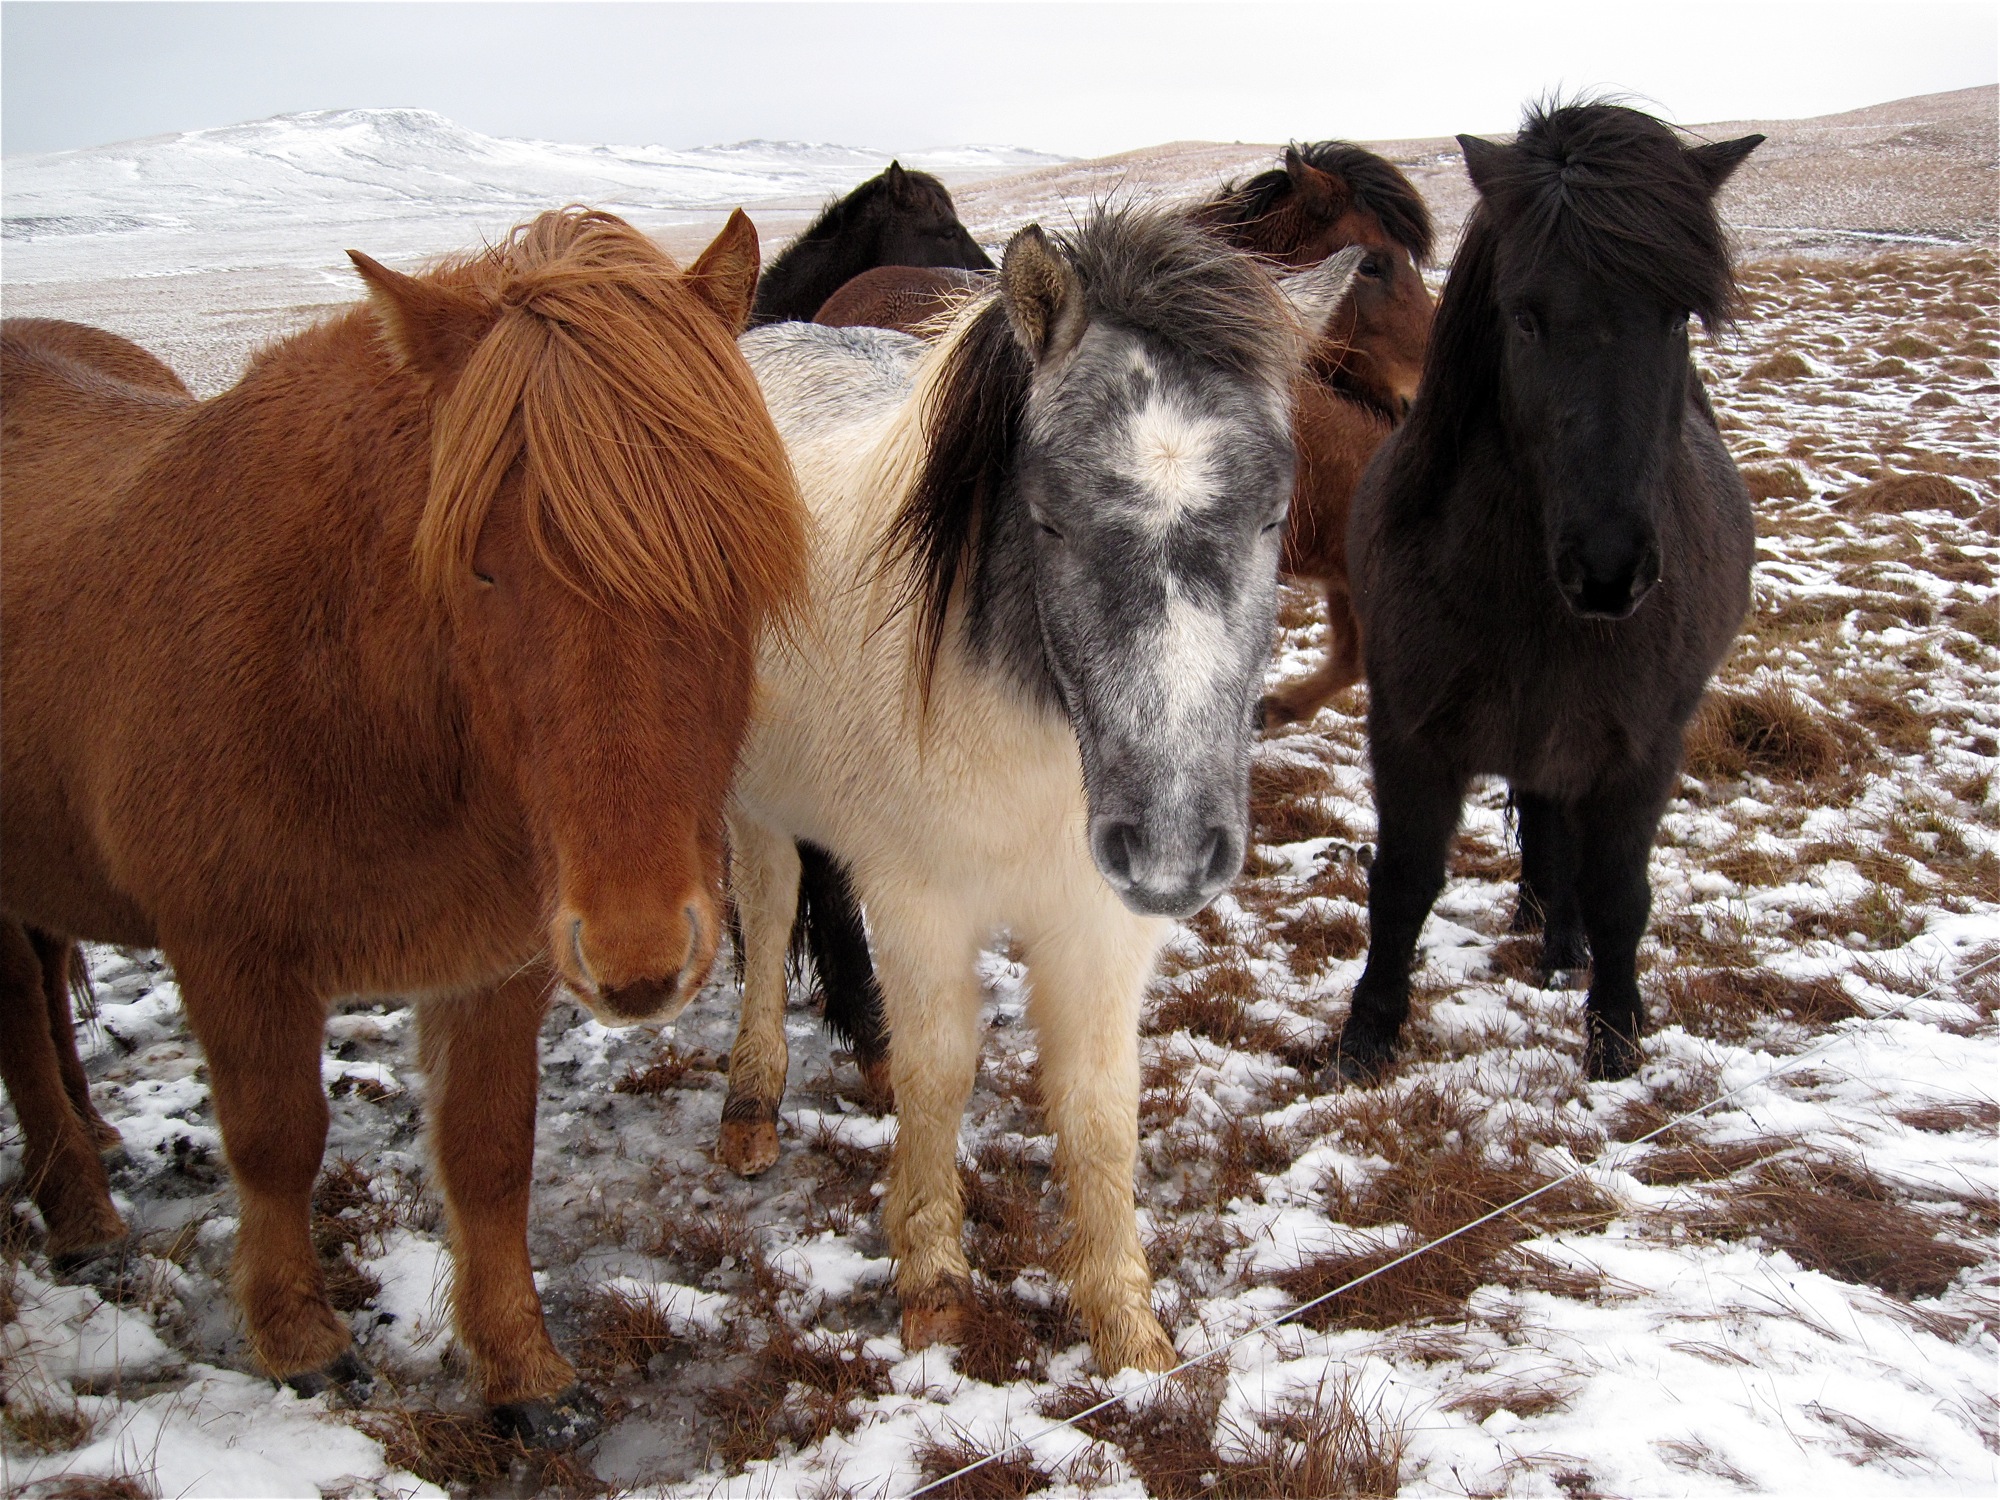
snow, winter, herd, pasture, horse, mammal, stallion, mane, iceland, vertebrate, mare, pack animal, horse like mammal, mustang horse